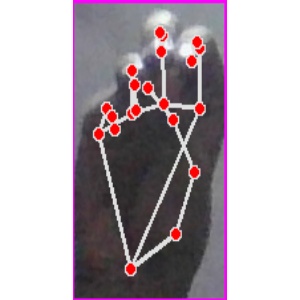
अक्षर: ङ